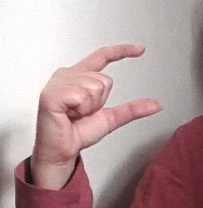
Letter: dal